Béla H. Bánáthy

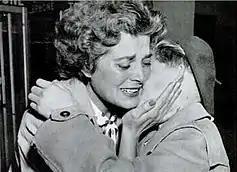
Eva Bánáthy greets her 11-year-old son László at San Francisco International Airport on September 17, 1956. They were separated in 1947 when László was one year old, when the boy and his brother were taken by her twin sister to live with their family in Hungary.

Bánáthy reunited with his family in Austria. As the war ended and Austria was occupied in April 1945 by the French, British, Soviet and US military forces, the family was placed in an Allied displaced persons camp. They were housed in a single room in a wooden barrack; it served as their bedroom, kitchen, living room and firewood storage area. Food was extremely scarce and at times they subsisted on around 600 calories per person per day. They were among 1.4 million displaced persons in Austria at the time during a worldwide food shortage as a result of the war. Food was also severely restricted by punitive U.S. policies including directive JCS 1067. In 1947 German citizens were surviving on 1040 calories a day, but the Allies were also suffering from food shortages.